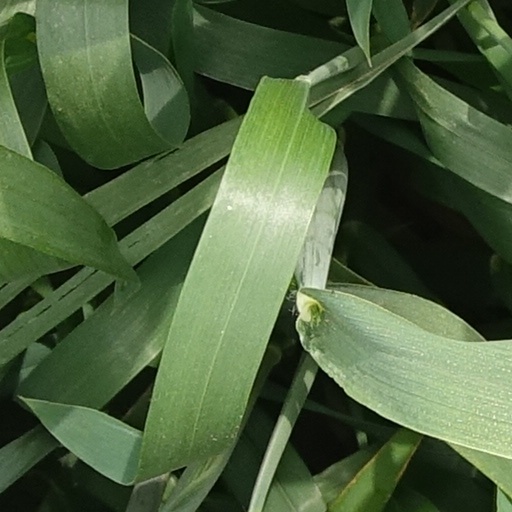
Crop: wheat